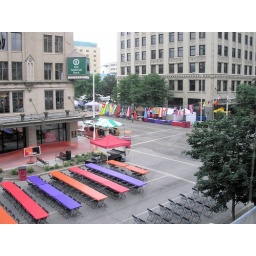
Friday morning they had the tables set up and covered and the chairs lined up. The flags were flying above the street.